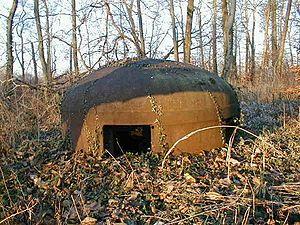
Casemate du Heidenbuckel
Leutenheim est une commune française située dans le département du Bas-Rhin, en région Grand Est.